James A. Hill

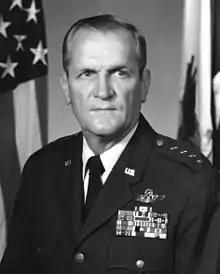
General James A. Hill

General James Arthur Hill (October 23, 1923 – October 1, 2010) was a four-star general in the United States Air Force (USAF) who served as Vice Chief of Staff of the United States Air Force.